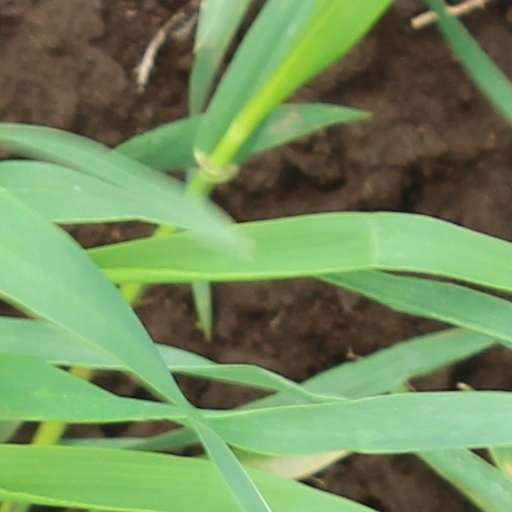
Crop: wheat